Specialist schools programme

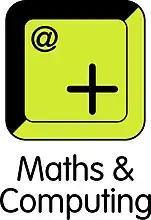
The Mathematics and Computing College logo

The Labour government lost power soon after the 2010 general election and the Conservative–Liberal Democrat coalition entered government. In June 2010 Michael Gove, who was now education secretary, sent a letter to English local authorities informing them of a number of discontinued educational grants, including the £25,000 grant awarded to re-designating specialist schools and the discontinuation of high performing specialist school designation. Schools designating for the first time still received additional funding at a budget of £7 million. Further cuts would be decided in autumn's Comprehensive Spending Review.